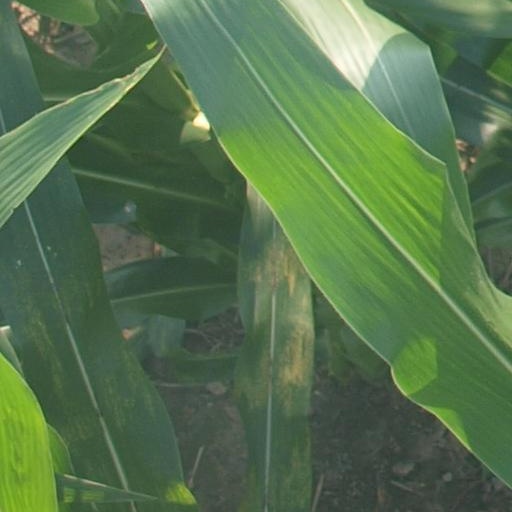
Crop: maize; corn